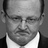
Emotion: sad